Answer in natural language. Is potted houseplant with lush green foliage (marked B) to the right of brown colour armchair (marked C)? Choose between the following options: yes or no
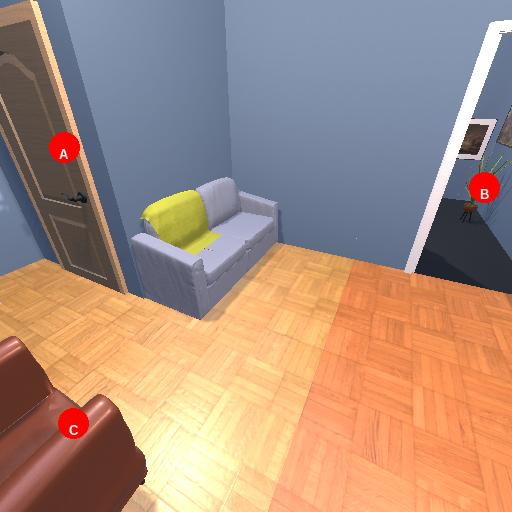
<answer>yes</answer>